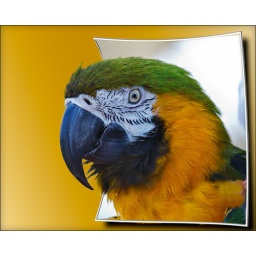
Several of these very colorful birds on exhibit at the tulip festival in Woodburn Oregon.